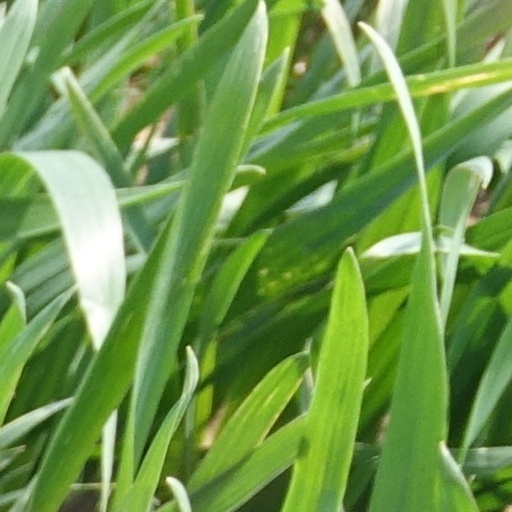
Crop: wheat